Describe the emotion expressed in this image:  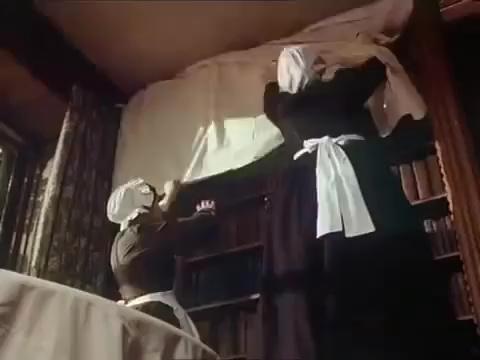
This person displays Suffering, valence and arousal with high intensity.